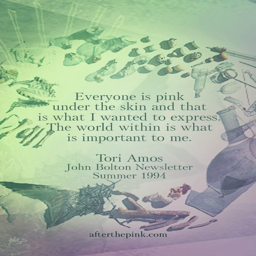
everyone is pink under the skin ... the world within is what is important to me . artist